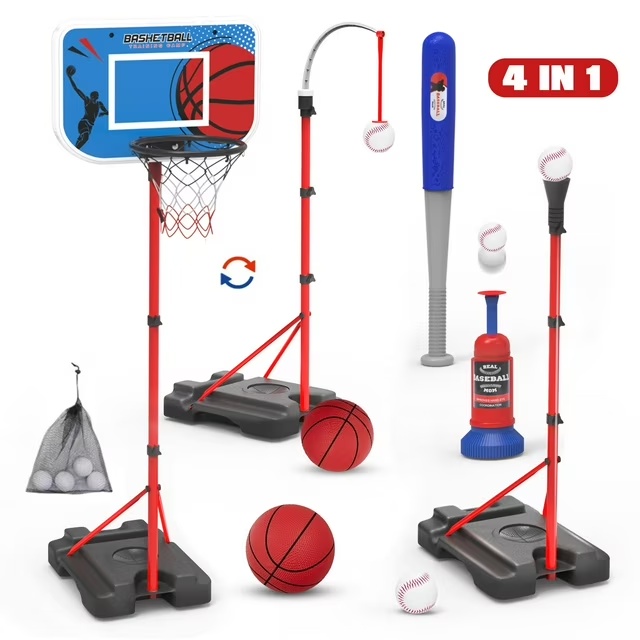
JoyStone 4 in 1 Kids Basketball Hoop and T Ball Set for Kids, Adjustable Height Basketball Hoop, Hanging Tee Ball Stand with Automatic Pitching Machine, Sports Gifts Toys for Boys Girls
Brand: JoyStonetoy
JoyStone 4 -in -1 adjustable basketball and baseball toy sets are a great choice for kids aged 3 - 8. The set has an adjustable height mechanism to suit different ages and heights. It's sturdily designed and can be made more stable by adding water, sand, or a heavy object to the base. Easy to assemble without extra tools, it comes with a full set of items. Ideal for birthdays, and holidays, these toys provide family fun and parent-child interaction opportunities.
Category: Toys & Games > Toys > Sports Toys > Basketball Toys